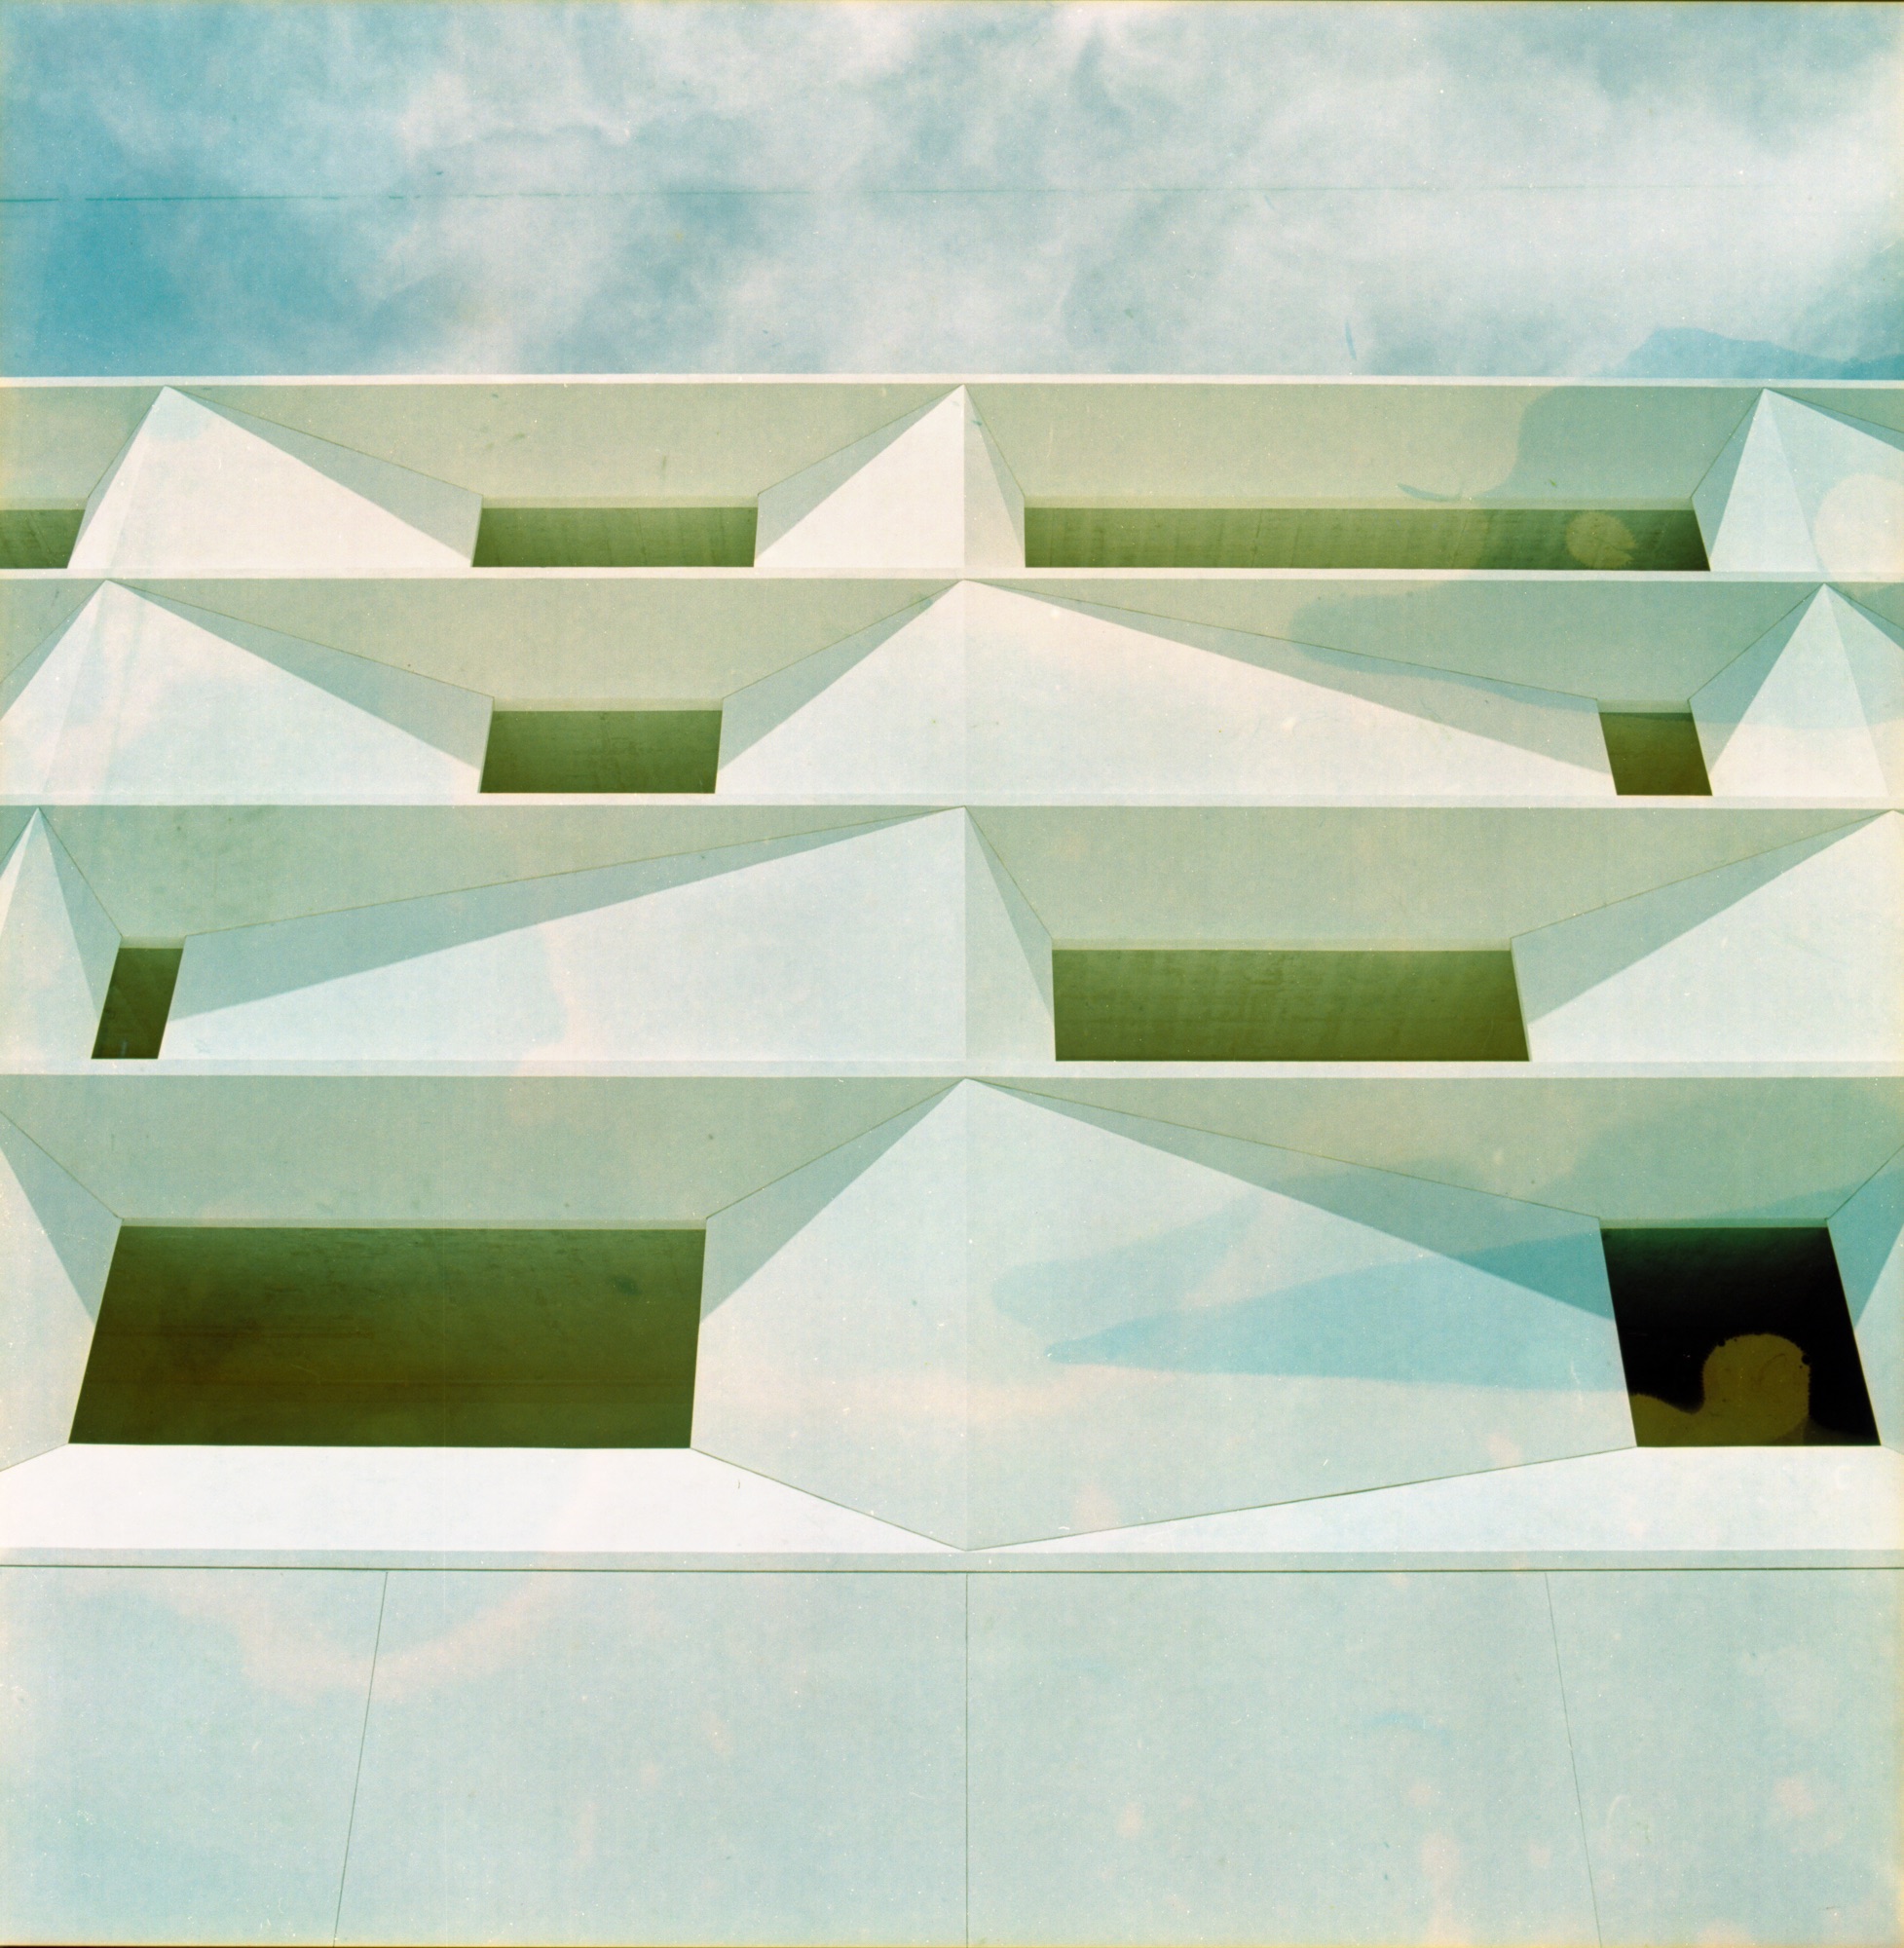
window, glass, building, line, green, color, paper, modern, circle, art, design, triangle, rectangle, symmetry, shape, art paper